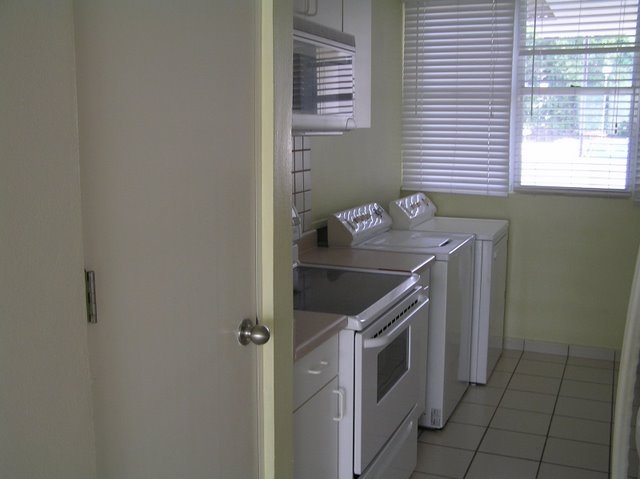
Room type: kitchen